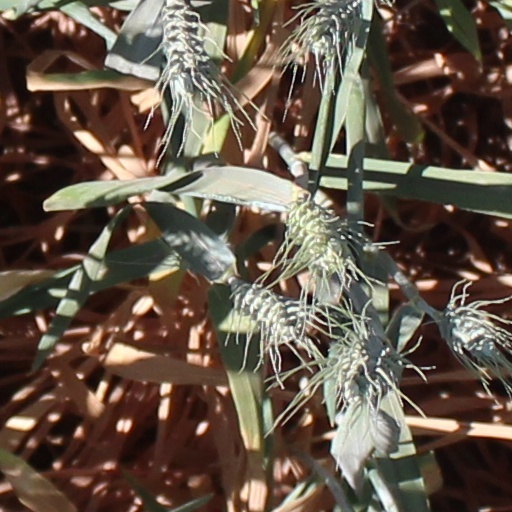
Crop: wheat